History of Galway

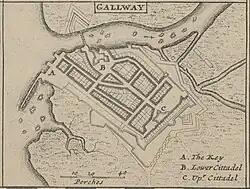
Herman Moll's map of Galway in the early 18th century, highlighting its English port and fortifications

After the 17th century wars, Galway, as a Catholic port city, was treated with great suspicion by the authorities. Legislation of 1704 (the Popery Act) stated that no new Catholics apart from seamen and day labourers could move there. On top of that, when fears arose of a French invasion of Ireland in 1708 and 1715 (during the Jacobite rising of 1715 in Scotland), all Catholics were ordered to leave the city. The corporation, which ran Galway was also confined to Protestants. This is all the more surprising given that a 1762 census showed that of the town's 15,000 or so inhabitants, only 350 were Protestants. The persecution of Galway's old Catholic merchant elite meant that trade declined substantially, and the once busy harbour fell into disrepair. Local traders compensated to some degree for this by smuggling in goods like brandy through gaps in the town walls. On 1 November 1755 the 1755 Lisbon earthquake caused a two-metre tsunami to hit the city's coast, causing some serious damage to the "Spanish Arch" section of the city wall.